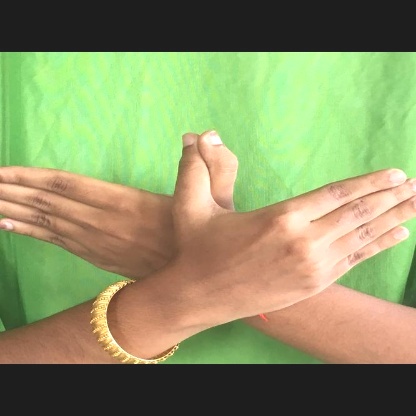
Mudra: Garuda